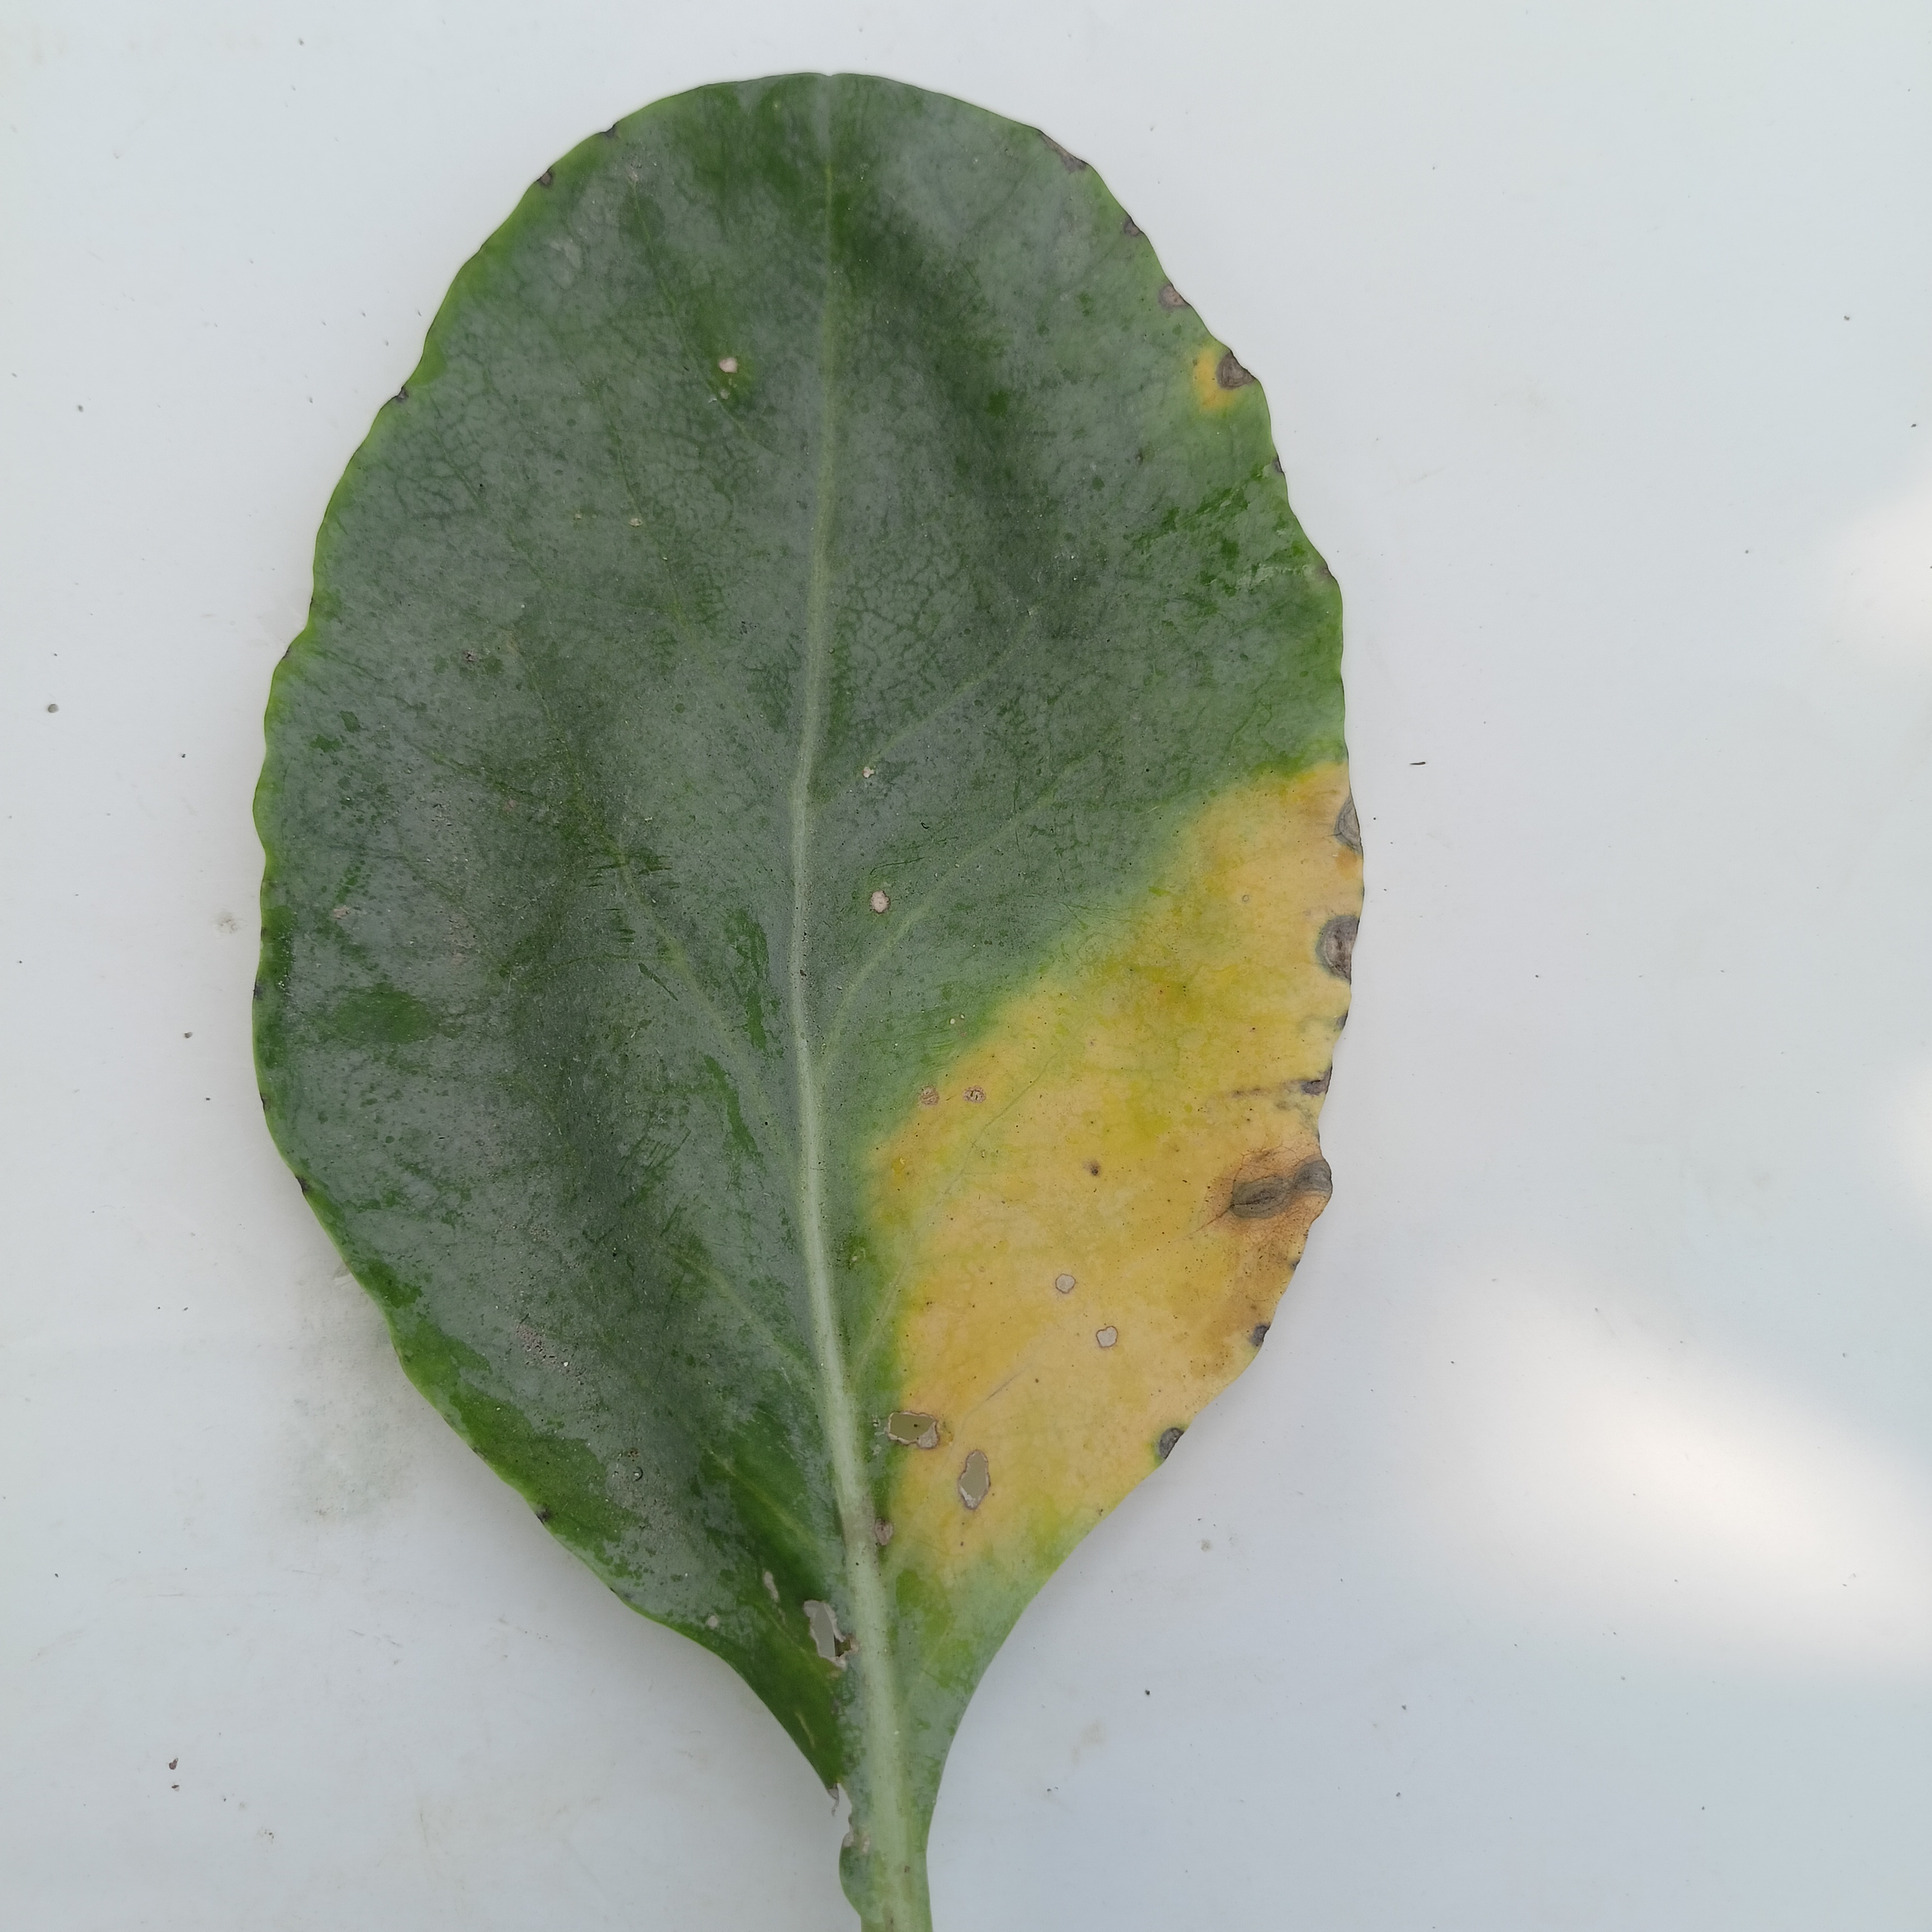
Label: Black Rot